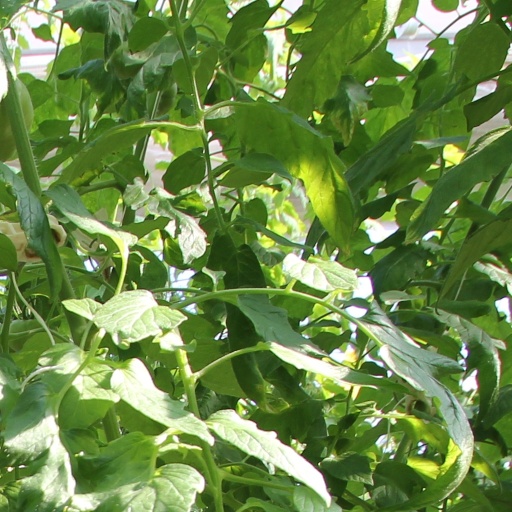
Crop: tomato